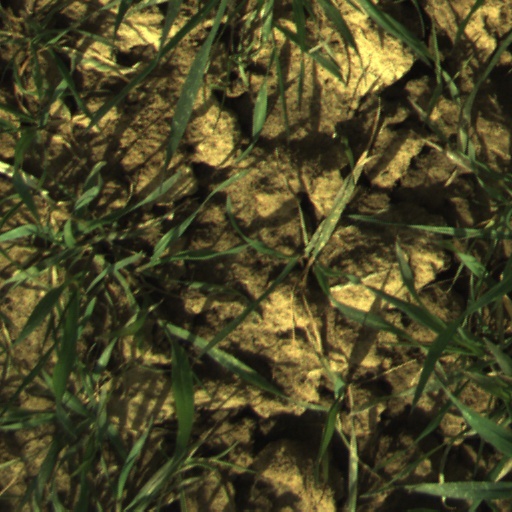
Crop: wheat